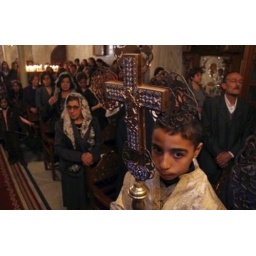
Altar boy holds a cross during the Christmas liturgy at al-Roum Church in Gaza City, Thursday, Jan. 7, 2010